British merchant seamen of World War II

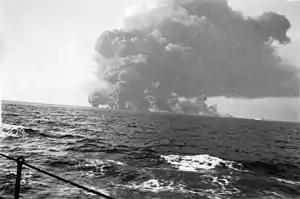
The SS. "Waimarama" explodes after being torpedoed

A seaman taking his final discharge from the Merchant Navy at the end of the war was not released until approval could be gained unless it was a discharge due to him being unfit to sail any longer. A large number of seamen continued to sail as it was their usual occupation.